Wang Shenzhi

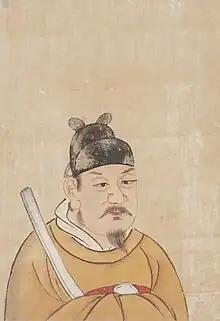
As depicted in the album " Portraits of Famous Men" 1900, housed in the Philadelphia Museum of Art

In 881, the bandit leader Wang Xu, along with his brother-in-law Liu Xingquan, captured Guāng Prefecture (光州, in modern Xinyang); he was subsequently commissioned the prefect of Guang Prefecture by Qin Zongquan the military governor ("Jiedushi") of Fengguo Circuit (奉國, headquartered in modern Zhumadian, Henan). Wang Xu forced the men of Guang Prefecture to join his army, and he made Wang Chao, who had previously been a government worker at the Gushi County government, his discipline officer. Later on, however, Qin turned against the Tang imperial government and was on the cusp of claiming imperial title himself. He ordered Wang Xu to pay taxes to him. When Wang Xu was unable to do so, he launched an army to attack Wang. Wang Xu, in fear, gathered 5,000 soldiers from Guang and Shou Prefectures and forced the people to cross the Yangtze River to the south. By spring 885, Wang had continued south and captured Ting (汀州, in modern Longyan, Fujian) and Zhang (漳州, in modern Zhangzhou, Fujian) Prefectures, but was not able to hold either for long. By the time that Wang Xu reached Zhang Prefecture, his army was running low on food. As the terrain in Fujian Circuit (福建, headquartered in modern Fuzhou, Fujian), which Zhang Prefecture belonged to, was rugged, he ordered that the old and the weak be abandoned. However, in violation of his order, Wang Chao and his brothers continued to take their mother Lady Dong with them. Wang Xu rebuked them and threatened to put Lady Dong to death. They begged for Lady Dong's life, offering to die in her stead. Other officers also spoke on their behalf, and Wang Xu relented.